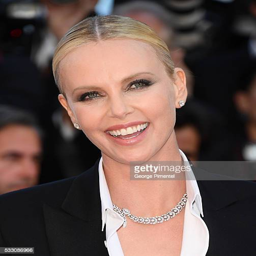
actor attend premiere during festival at festivals